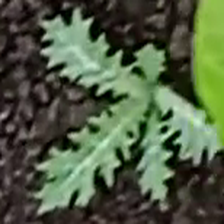
Weed species: Bilayat_(Mexicana_Argemone)